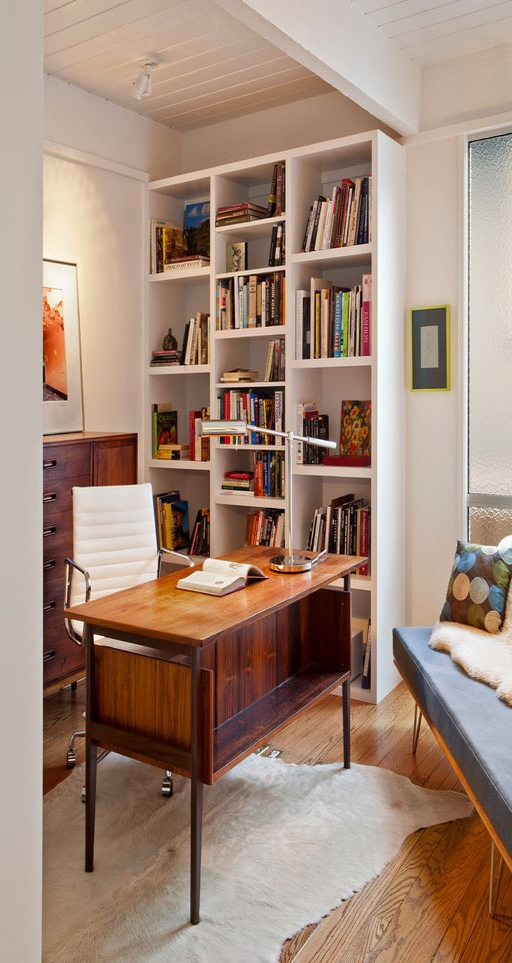
like the scale of the built - ins , and the staggered shelving .